Fungi in art

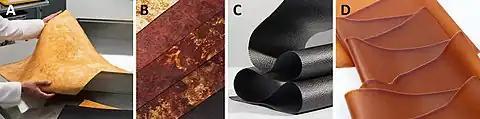
Artificial leather made from fungal mycelium. (A) Reishi™ from Mycoworks; (B) Mylea™ from Mycotech Lab; (C) Mylo™ from Bolt threads; (D) mycelium leather from VTT Technical Research Centre (Finland). From Vanderlook "et al." (2021).

Historically, ritual masks made of lingzhi (species from the genera "Ganoderma") have been reported in Nepal and indigenous cultures in British Columbia. Fungal mycelia are molded or grown into sculptures and bio-based materials for product design, including into everyday objects to raise awareness about circular economics and the impact that petrol-based plastics have on the environment. Biotechnology companies like Ecovative Design, MycoWorks, and others are developing mycelium-based materials that can be used in the textile industry. Fashion brands like Adidas, Stella McCartney, and Hermès are introducing vegan alternatives to leather made from mycelium.